Wrapper (philately)

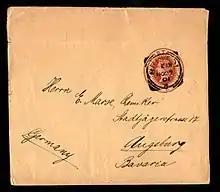
A folded British Queen Victoria one penny wrapper addressed to Augsburg, Bavaria with a Bristol squared-circle cancellation of 10.00 AM 27 November 1901, just five days after the Queen's death. It bears an Augsburg received mark on the back (not shown) dated 29 November showing the journey to have taken only two days.

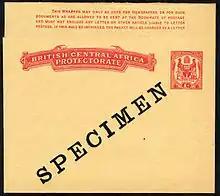
A wrapper issued in 1899 overprinted SPECIMEN. Specimen stamps and similar items were supplied to the Universal Postal Union for distribution to members.

In philately a wrapper is a form of postal stationery which pays the cost of the delivery of a newspaper or a periodical. The wrapper is a sheet of paper, large enough to wrap around a folded or rolled newspaper and with an imprinted stamp to pay the cost of postage. Some catalogs and reference books refer to a wrapper as postal bands which comes from the French term . Still others refer to it as a newspaper wrapper or periodical wrapper.